Philippsburg

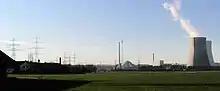
Farm and power plant

Formerly, there was a fortress located at the town, whose location was mentioned by Carl von Clausewitz. In Book VI of "On War", he suggested that "If a fortress cannot be located directly on a river, it is better not to place it in the immediate vicinity, but some fifty to sixty miles away; otherwise the river will cut through and interfere with its sphere of influence with respect to all the points mentioned above." He then mentions in a footnote "Philippsburg was a perfect example of how not to site a fortress. Its location was that of an idiot standing with his nose against the wall.". The fortress was besieged in 1644, 1676, 1688, and 1734, and during the War of the Second Coalition in 1799. Following the Peace of Lunéville, the fortress was demolished.